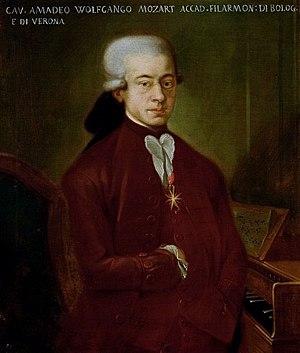
Ce portrait connu sous le nom de «Mozart de Bologne» est une copie exécutée en 1777 à Salzbourg par un peintre inconnu d'une toile originale perdue qui avait elle-même été peinte pour le père Martini à Bologne pour sa galerie de compositeurs. L'oeuvre est aujourd'hui exposée au Musée civique bibliographique et musical de Bologne. Leopold Mozart, le père de W. A. Mozart, écrivit au sujet de ce protrait
Les huit variations pour piano en fa majeur sur « Ein Weib ist das herrlichste Ding », K. 613, sont une œuvre pour piano de Wolfgang Amadeus Mozart, écrite en mars 1791-avril 1791 à Vienne. La pièce est formée de huit variations basées sur un air tiré de la musique composée par Benedikt Schack et Franz Xaver Gerl pour la farce Der dumme Gärtner aus dem Gebirge d'Emanuel Schikaneder.
La Symphonie nᵒ 33 en si bémol majeur K.319 est une symphonie du compositeur autrichien Wolfgang Amadeus Mozart.
Le musée international et bibliothèque de la Musique de Bologne est l'aboutissement d’un projet culturel engagé par la municipalité avec la contribution du Cabinet présidentiel et du ministère de la Culture. Il a été inauguré en mai 2004 au sein du Palazzo Sanguinetti, palais du XVIᵉ siècle à l’architecture prestigieuse et fascinante, situé Strada Maggiore.
La Symphonie nᵒ 17 en sol majeur K. 129 est une symphonie de jeunesse de Mozart, composée en mai 1772. Le manuscrit est conservé à la bibliothèque de l'université de Tübingen.
La Sonate pour piano nᵒ 9 en ré majeur, K. 311/284ᶜ, de Wolfgang Amadeus Mozart a été composée à Mannheim entre novembre 1777 et décembre 1777 alors que Mozart avait vingt-et-un ans.